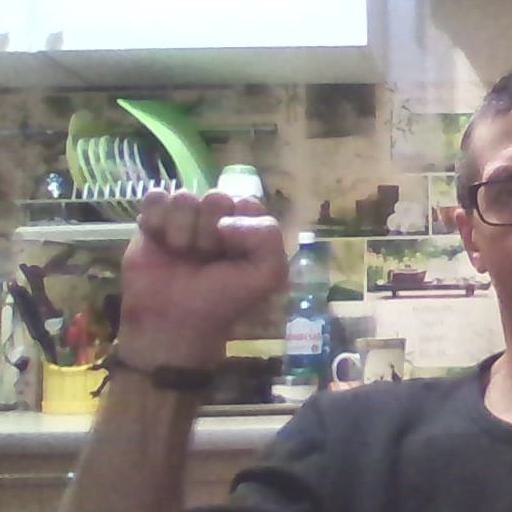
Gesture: fist